Bridget McKenzie

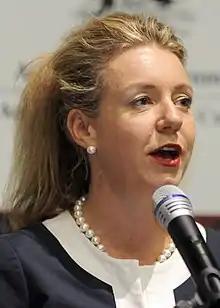
McKenzie in November 2014

McKenzie joined the National Party at the age of 18, and was a junior vice-president of the Victorian branch from 2006 to 2009. She first stood for parliament at the 2004 federal election, unsuccessfully standing for the House of Representatives in the Division of McMillan. At the 2010 election, McKenzie was elected to the Senate in the third place on a joint Coalition ticket. Her term began on 1 July 2011.